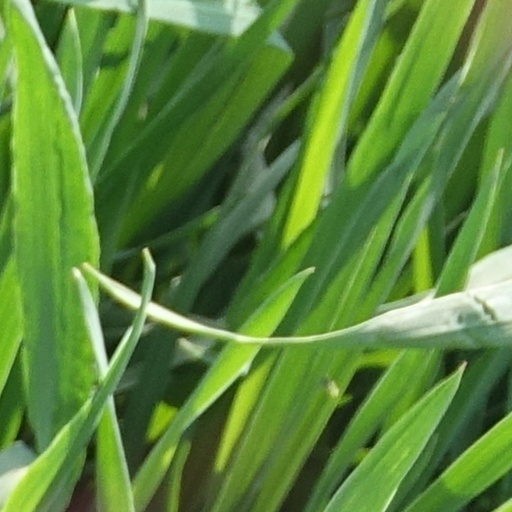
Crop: wheat